Zarya (ISS module)

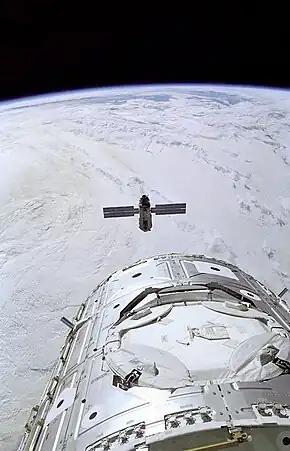
"Zarya" and "Unity" rendezvous in 1998

Zarya, also known as the Functional Cargo Block, is the inaugural component of the International Space Station (ISS). Launched on 20 November 1998 atop a Proton-K rocket, the module would serve as the ISS's primary source of power, propulsion, and guidance during its early years. As the station has grown, "Zarya"s role has transitioned primarily to storage, both internally and in its external fuel tanks. A descendant of the TKS spacecraft used in the "Salyut" programme, "Zarya" was built in Russia but its construction was financed by the United States. Its name, meaning "sunrise," symbolizes the beginning of a new era of international space cooperation.